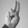
ASL letter: U